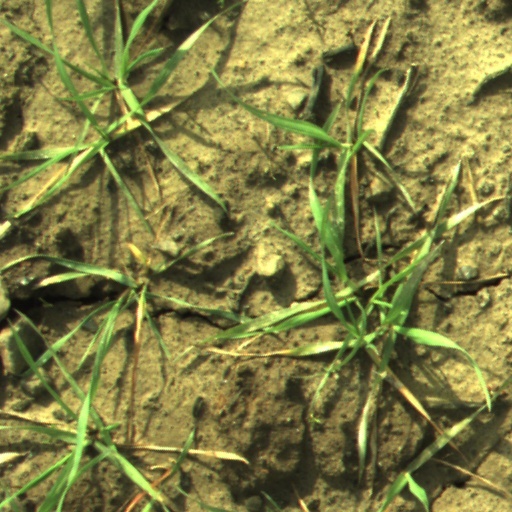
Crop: wheat